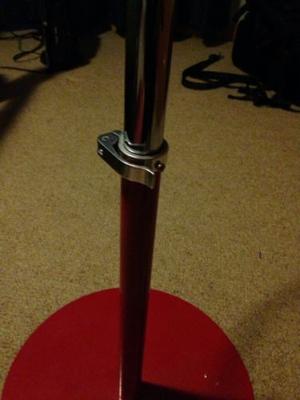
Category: table